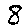
Label: 8